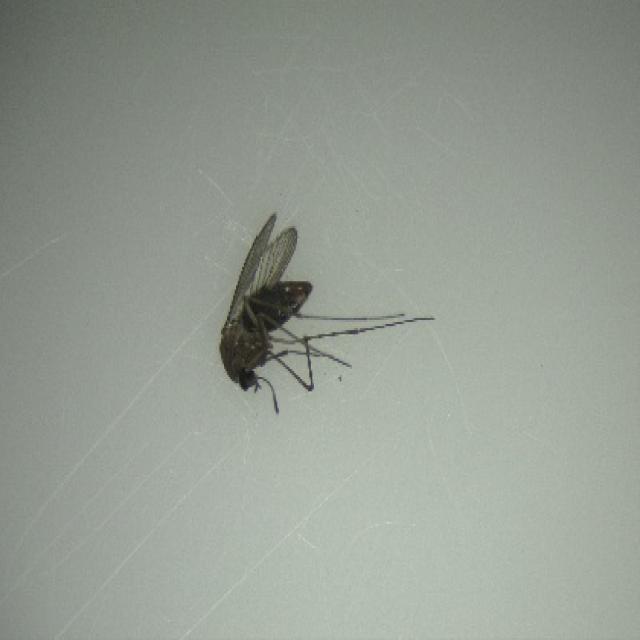
Species: culex_tritaeniorhynchus